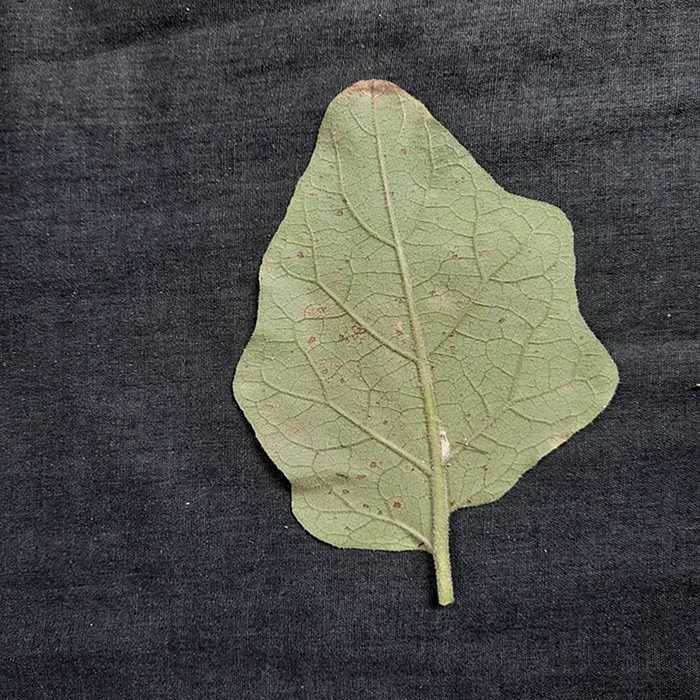
Plant: Eggplant
Label: Eggplant Cercopora leaf spot